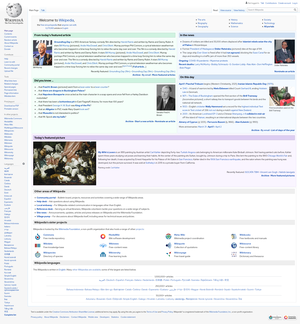
Wikipédia en anglais est la première édition de Wikipédia dans l'ordre chronologique. L'encyclopédie en anglais a été lancée le 15 janvier 2001 et a atteint les trois millions d'articles en août 2009. Elle est depuis sa création la plus importante édition de Wikipédia par le nombre d'articles. Elle comptait pour environ 50 % de tous les articles en 2003, mais sa part relative par rapport aux autres éditions a depuis diminué à cause de la croissance des versions dans les autres langues. La Wikipédia en anglais simple est une variante de la Wikipédia en anglais avec un vocabulaire et des phrases simplifiés ; c'est la seule édition linguistique de l'encyclopédie Wikipédia à avoir une édition « simple ».